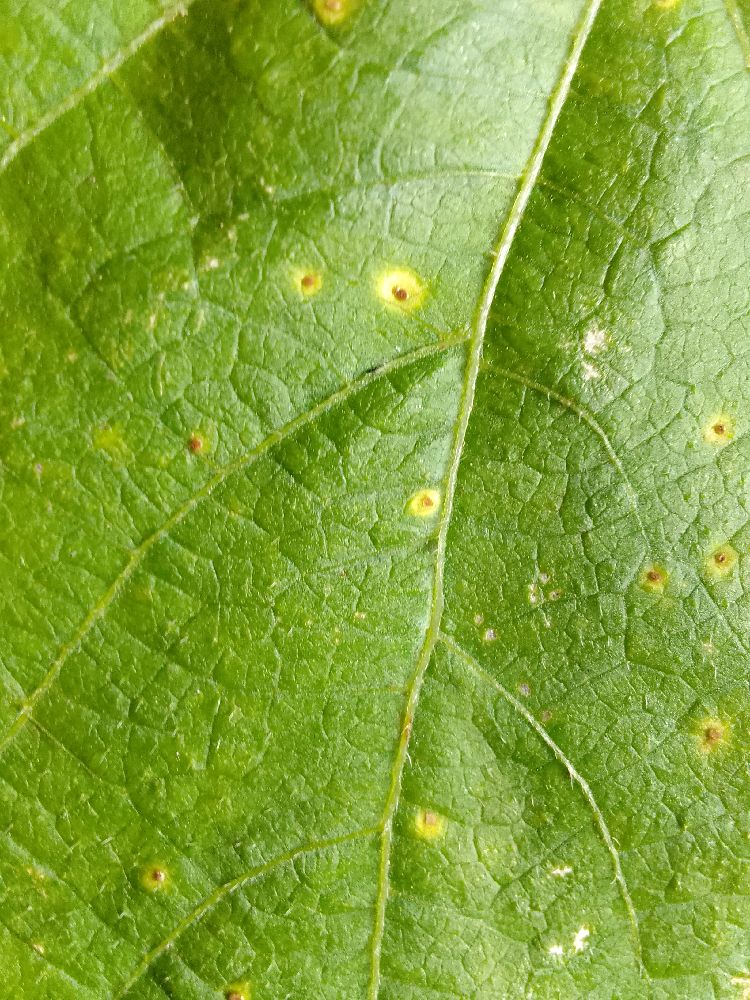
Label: rust